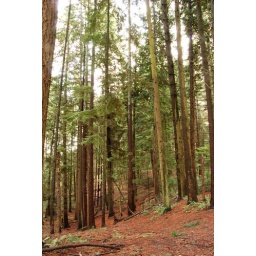
thick with red pine needles soft under my feet